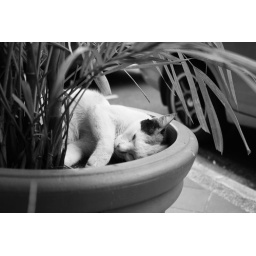
cat sleepin in the pot